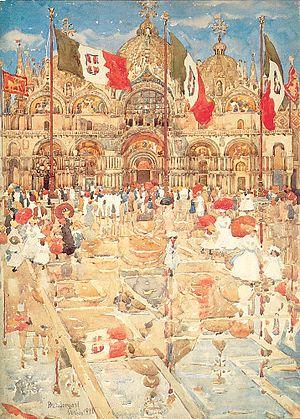
Maurice Brazil Prendergast est un aquarelliste américain postimpressionniste. Il appartient, sur le plan technique, à l'École d'Ashcan mais ses compositions délicates n'ont rien en commun avec la philosophie de ce groupe.